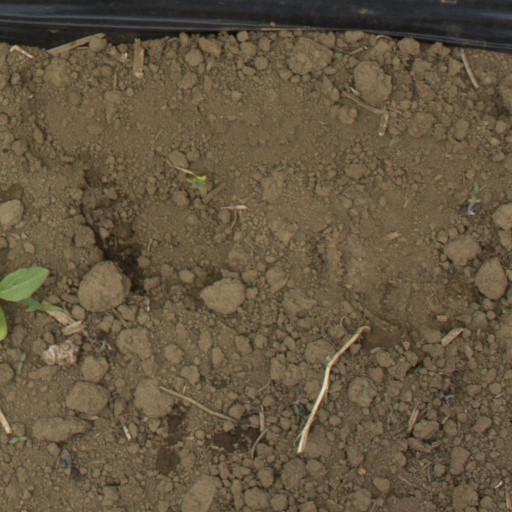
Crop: Jerusalem artichoke